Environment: real
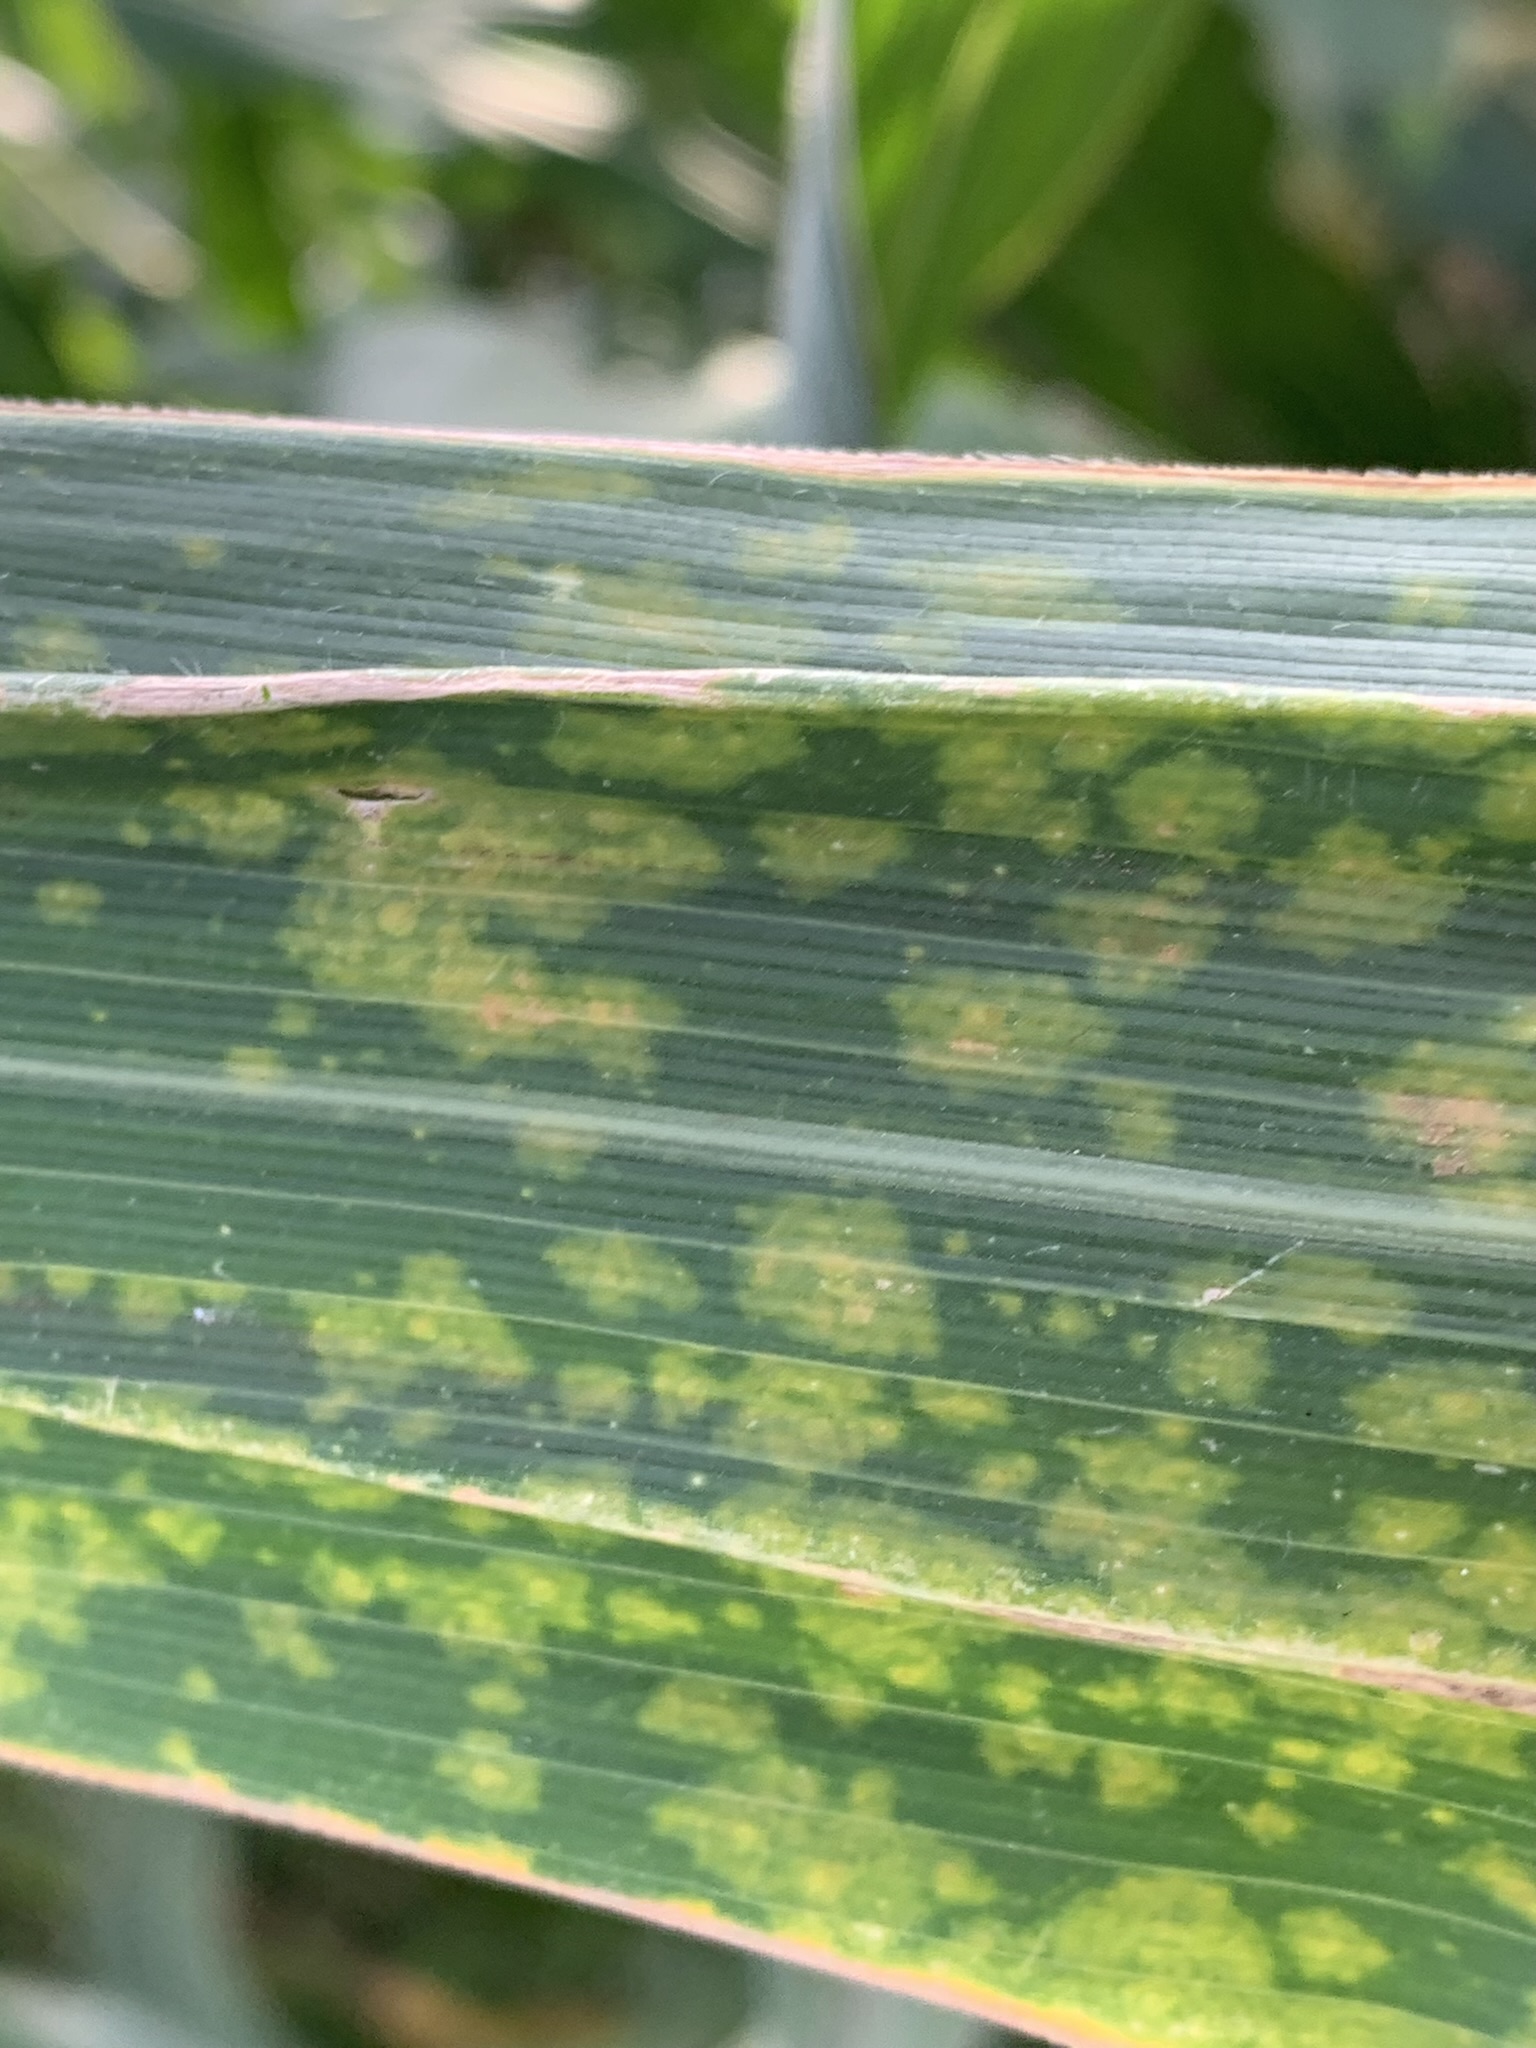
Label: lethal_necrosis